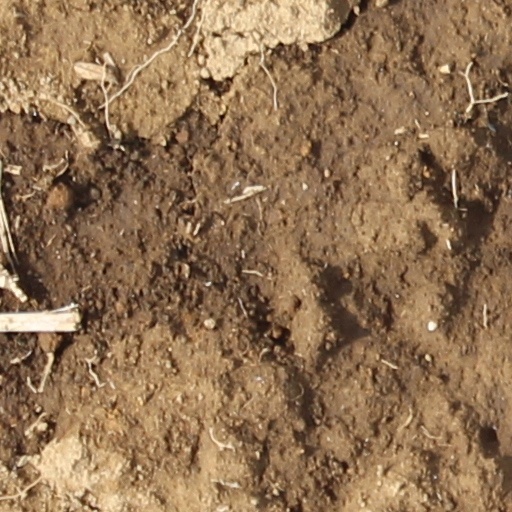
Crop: wheat